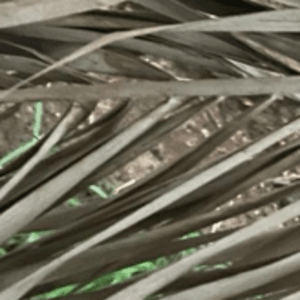
Label: Magnesium Deficiency